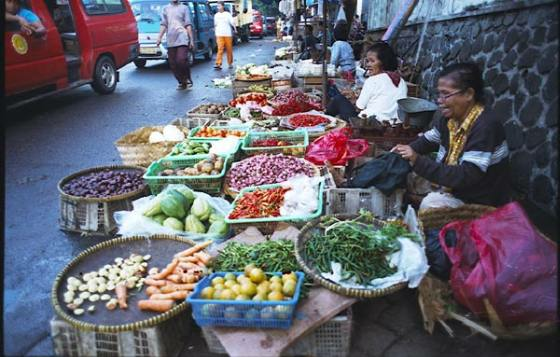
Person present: Yes